Cleaver

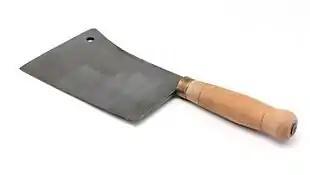
A modern wood-handled cleaver

A cleaver is a large knife that varies in its shape but usually resembles a rectangular-bladed tomahawk. It is largely used as a kitchen or butcher knife and is mostly intended for splitting up large pieces of soft bones and slashing through thick pieces of meat. The knife's broad side can also be used for crushing in food preparation (such as garlic) and can also be used to scoop up chopped items.